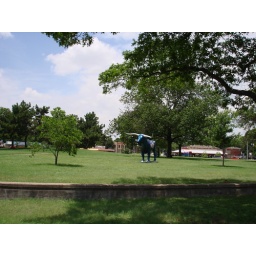
blue cow in the park